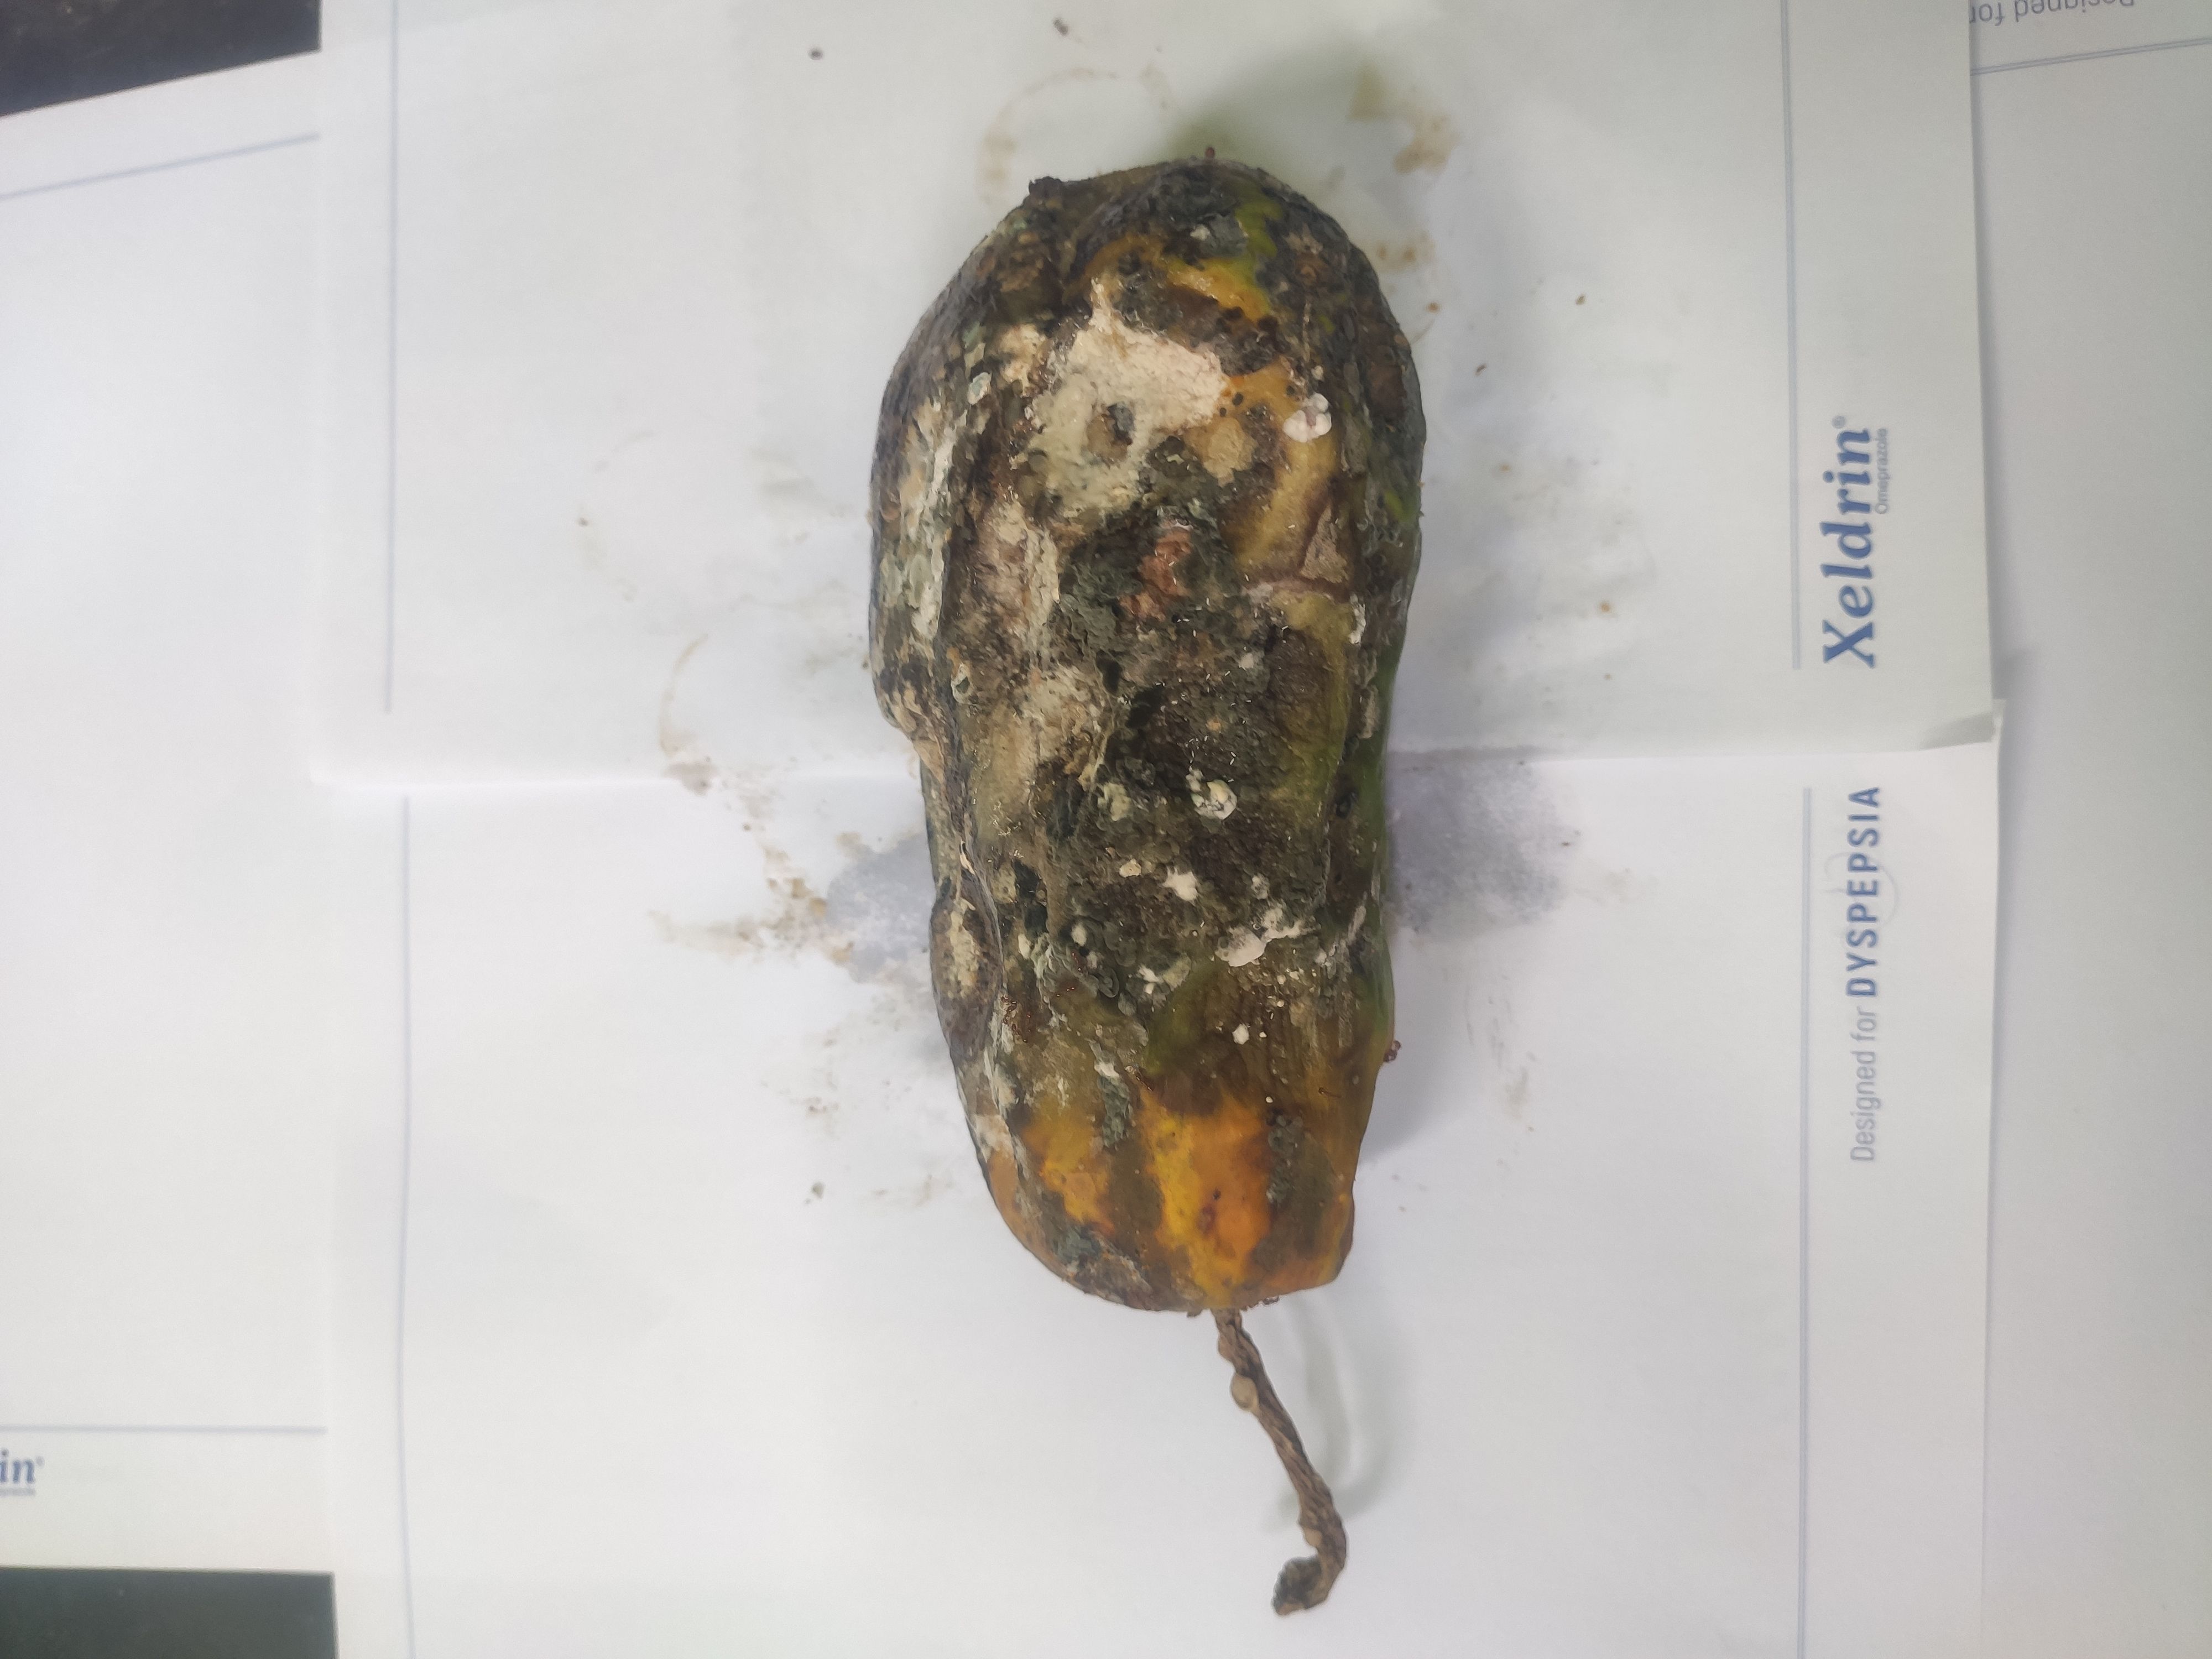
Fruit: papayas
Grade: 3rd-grade